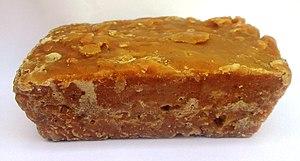
La panela, également appelée rapadura, raspadura, rapadou, atado dulce, chancaca, empanizao, papelón, piloncillo, panocha dans les langues basées sur l'espagnol ou le portugais, pain de vesou ou sirop de canne, en français, est un aliment très commun au Brésil, Pérou, Argentine, Mexique, Amérique centrale, Panama, Colombie, Venezuela, Équateur, Bolivie, Haïti et dans les Îles Canaries. Son unique ingrédient est le jus de la canne à sucre, qui est cuit à haute température pour donner une sorte de mélasse, ensuite refroidie en pains.